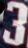
Number: 3